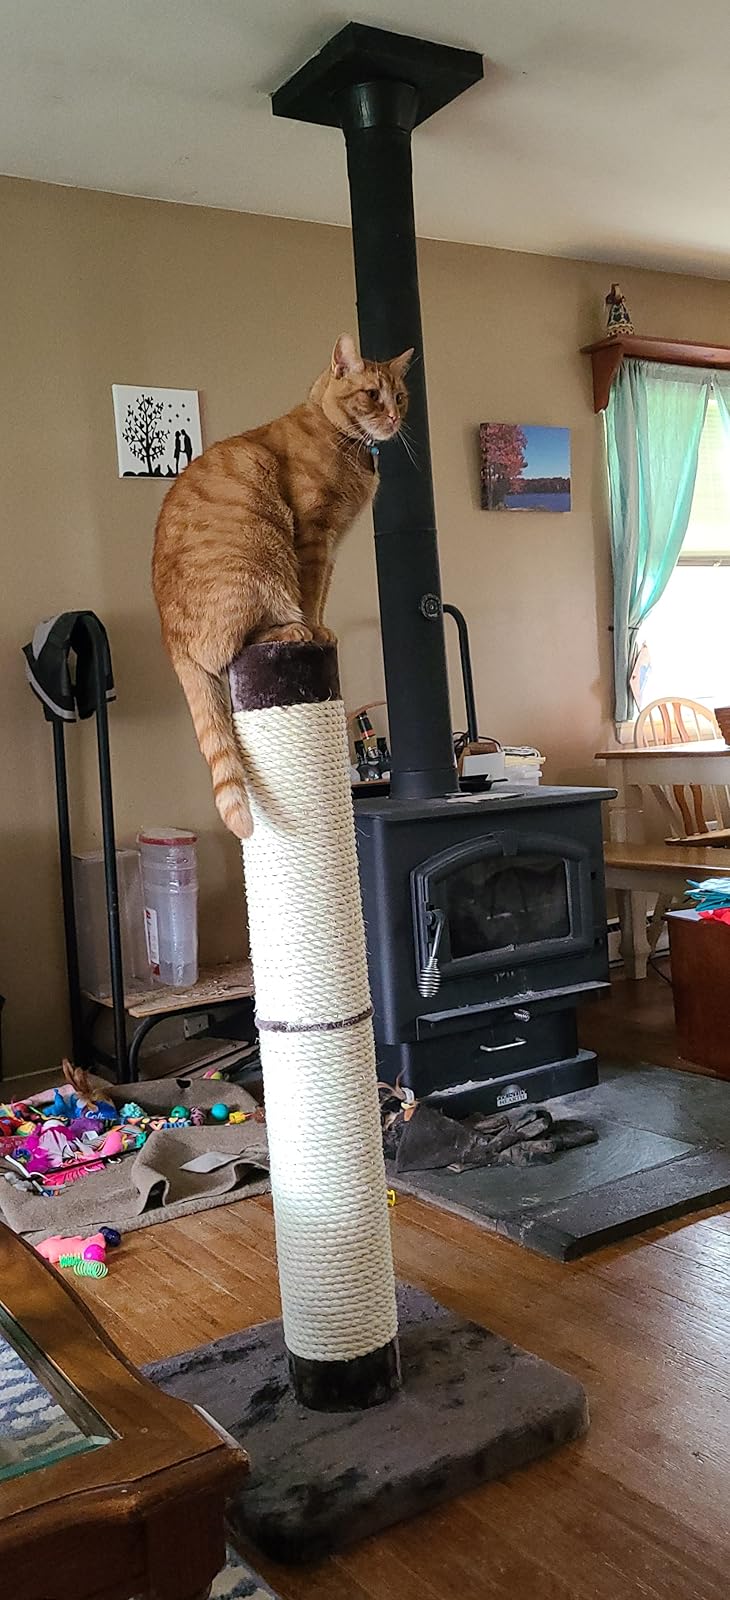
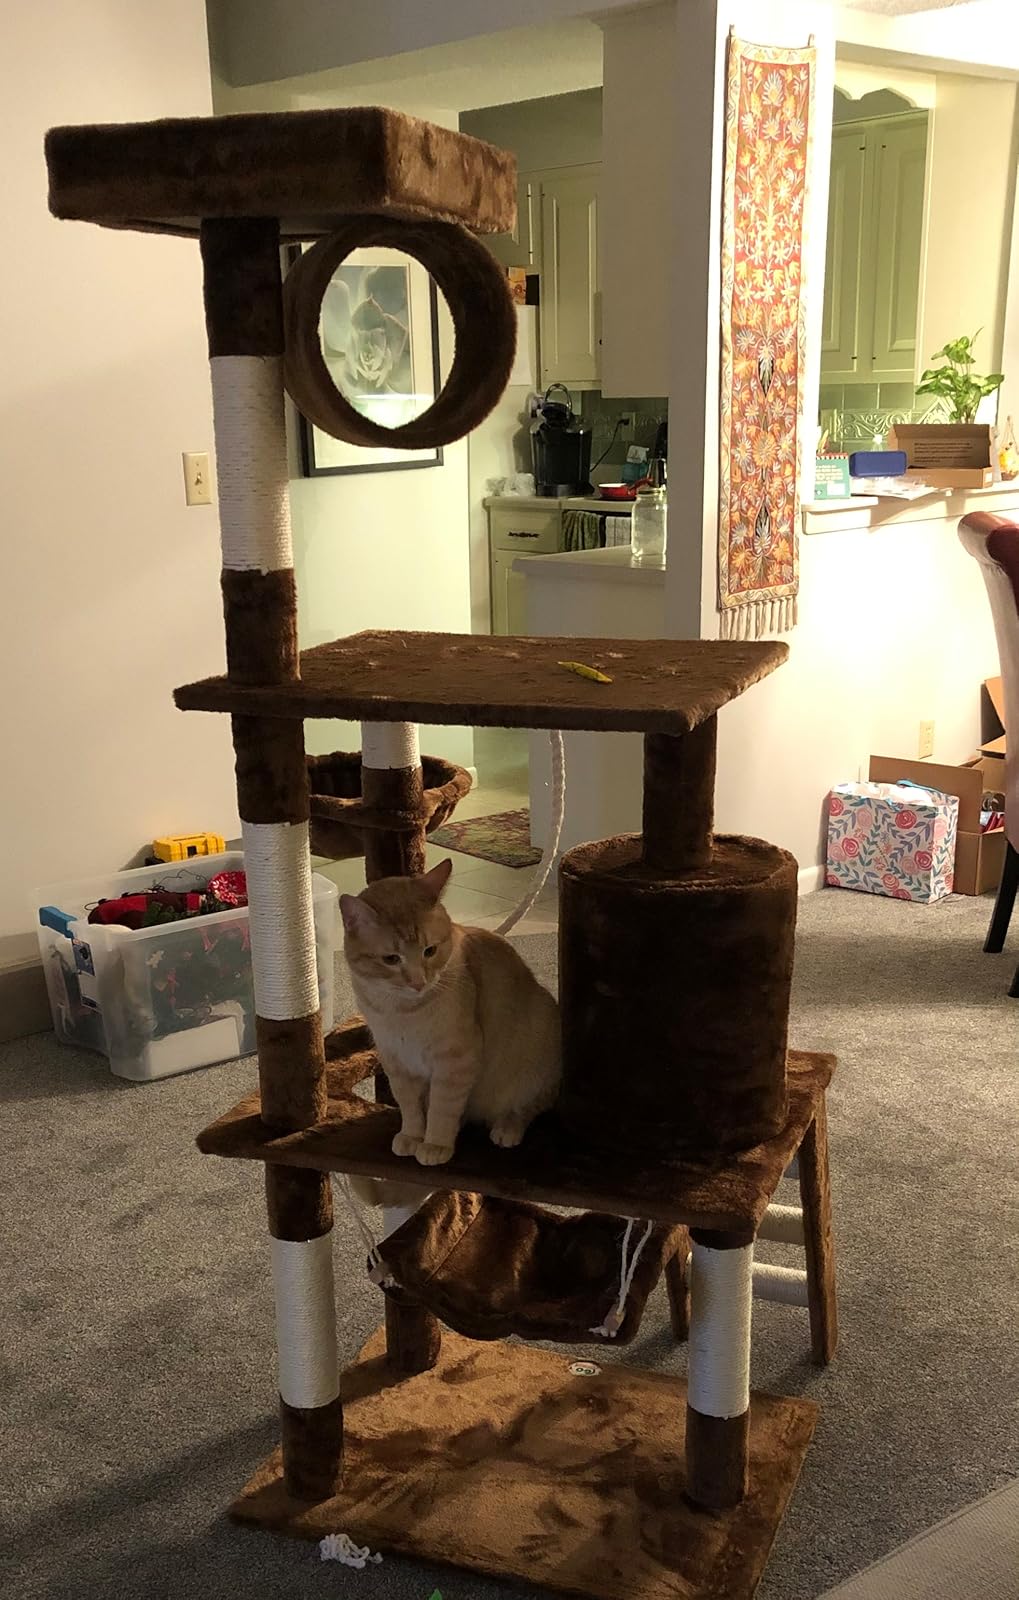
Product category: items_cat tree
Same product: no